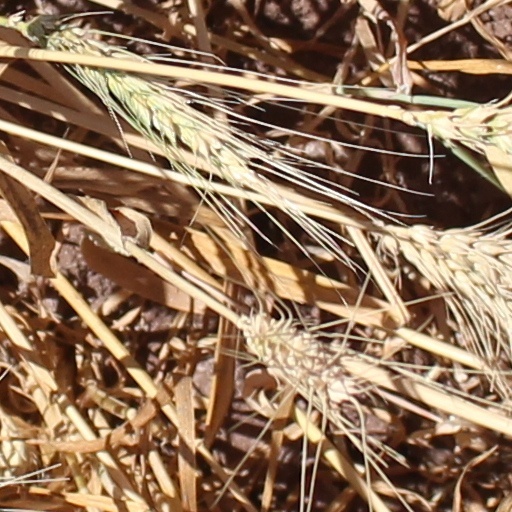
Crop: wheat